Louisa Yeomans King

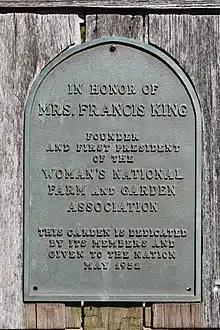
Marker honoring Louisa Boyd Yeomans King. National Arboretum Dogwood Collection, Washington, D.C.

In 1902, as a result of poor health, Francis King moved to a sanitarium in Alma, Michigan. The couple built a home called Orchard House, and Louisa King began to create gardens there, with the assistance of gardener Frank Ackney. In the planning of her garden, Louisa King was influenced by the then-popular books "Elizabeth and Her German Garden" (1898), by Elizabeth von Arnim, and "A Woman's Hardy Garden" (1903), by Helena Rutherfurd Ely. The garden at Orchard House would later feature in a number of her writings.